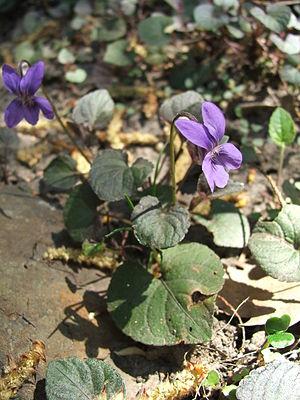
Viola labradorica, ou Violette décombante, est une espèce végétale de la famille des Violaceae.